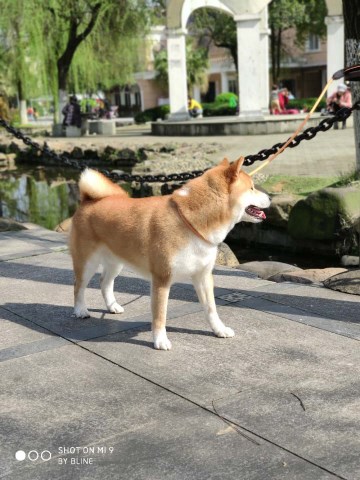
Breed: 1043-n000001-Shiba_Dog